Dutch Renaissance and Golden Age literature

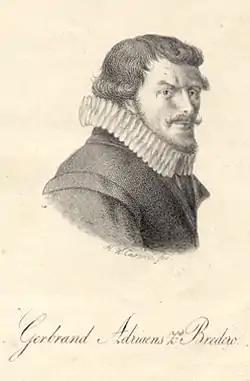
Gerbrand Adriaensz Bredero.

Of this Amsterdam school, the first to emerge into public notice was Pieter Corneliszoon Hooft (1581–1647). His "Achilles and Polyxena" (1598) displayed ease in the use of rhetorical artifices of style. In his pastoral drama of "Granida" (1605) he proved himself a pupil of Guarini. In tragedy he produced "Baeto" and "Geraard van Velsen"; in history he published in 1626 his "Life of Henry the Great", while from 1628 to 1642 he wrote his masterpiece, the "Nederduytsche Historiën" ("History of the Netherlands"). Hooft was a purist in style. In his poetry, especially in the lyrical and pastoral verse of his youth, he is full of Italian reminiscences both of style and matter; in his noble prose work he has set himself to be a disciple of Tacitus. Hooft is considered one of the greatest historians, not merely of the Low Countries, but of Europe. His influence in standardising the language of his country can hardly be overrated. The literary circle founded by Roemer Visscher later centered around Hooft, in whose castle at Muiden they regularly convened, and after which they were later called "Muiderkring" or "Circle of Muiden".